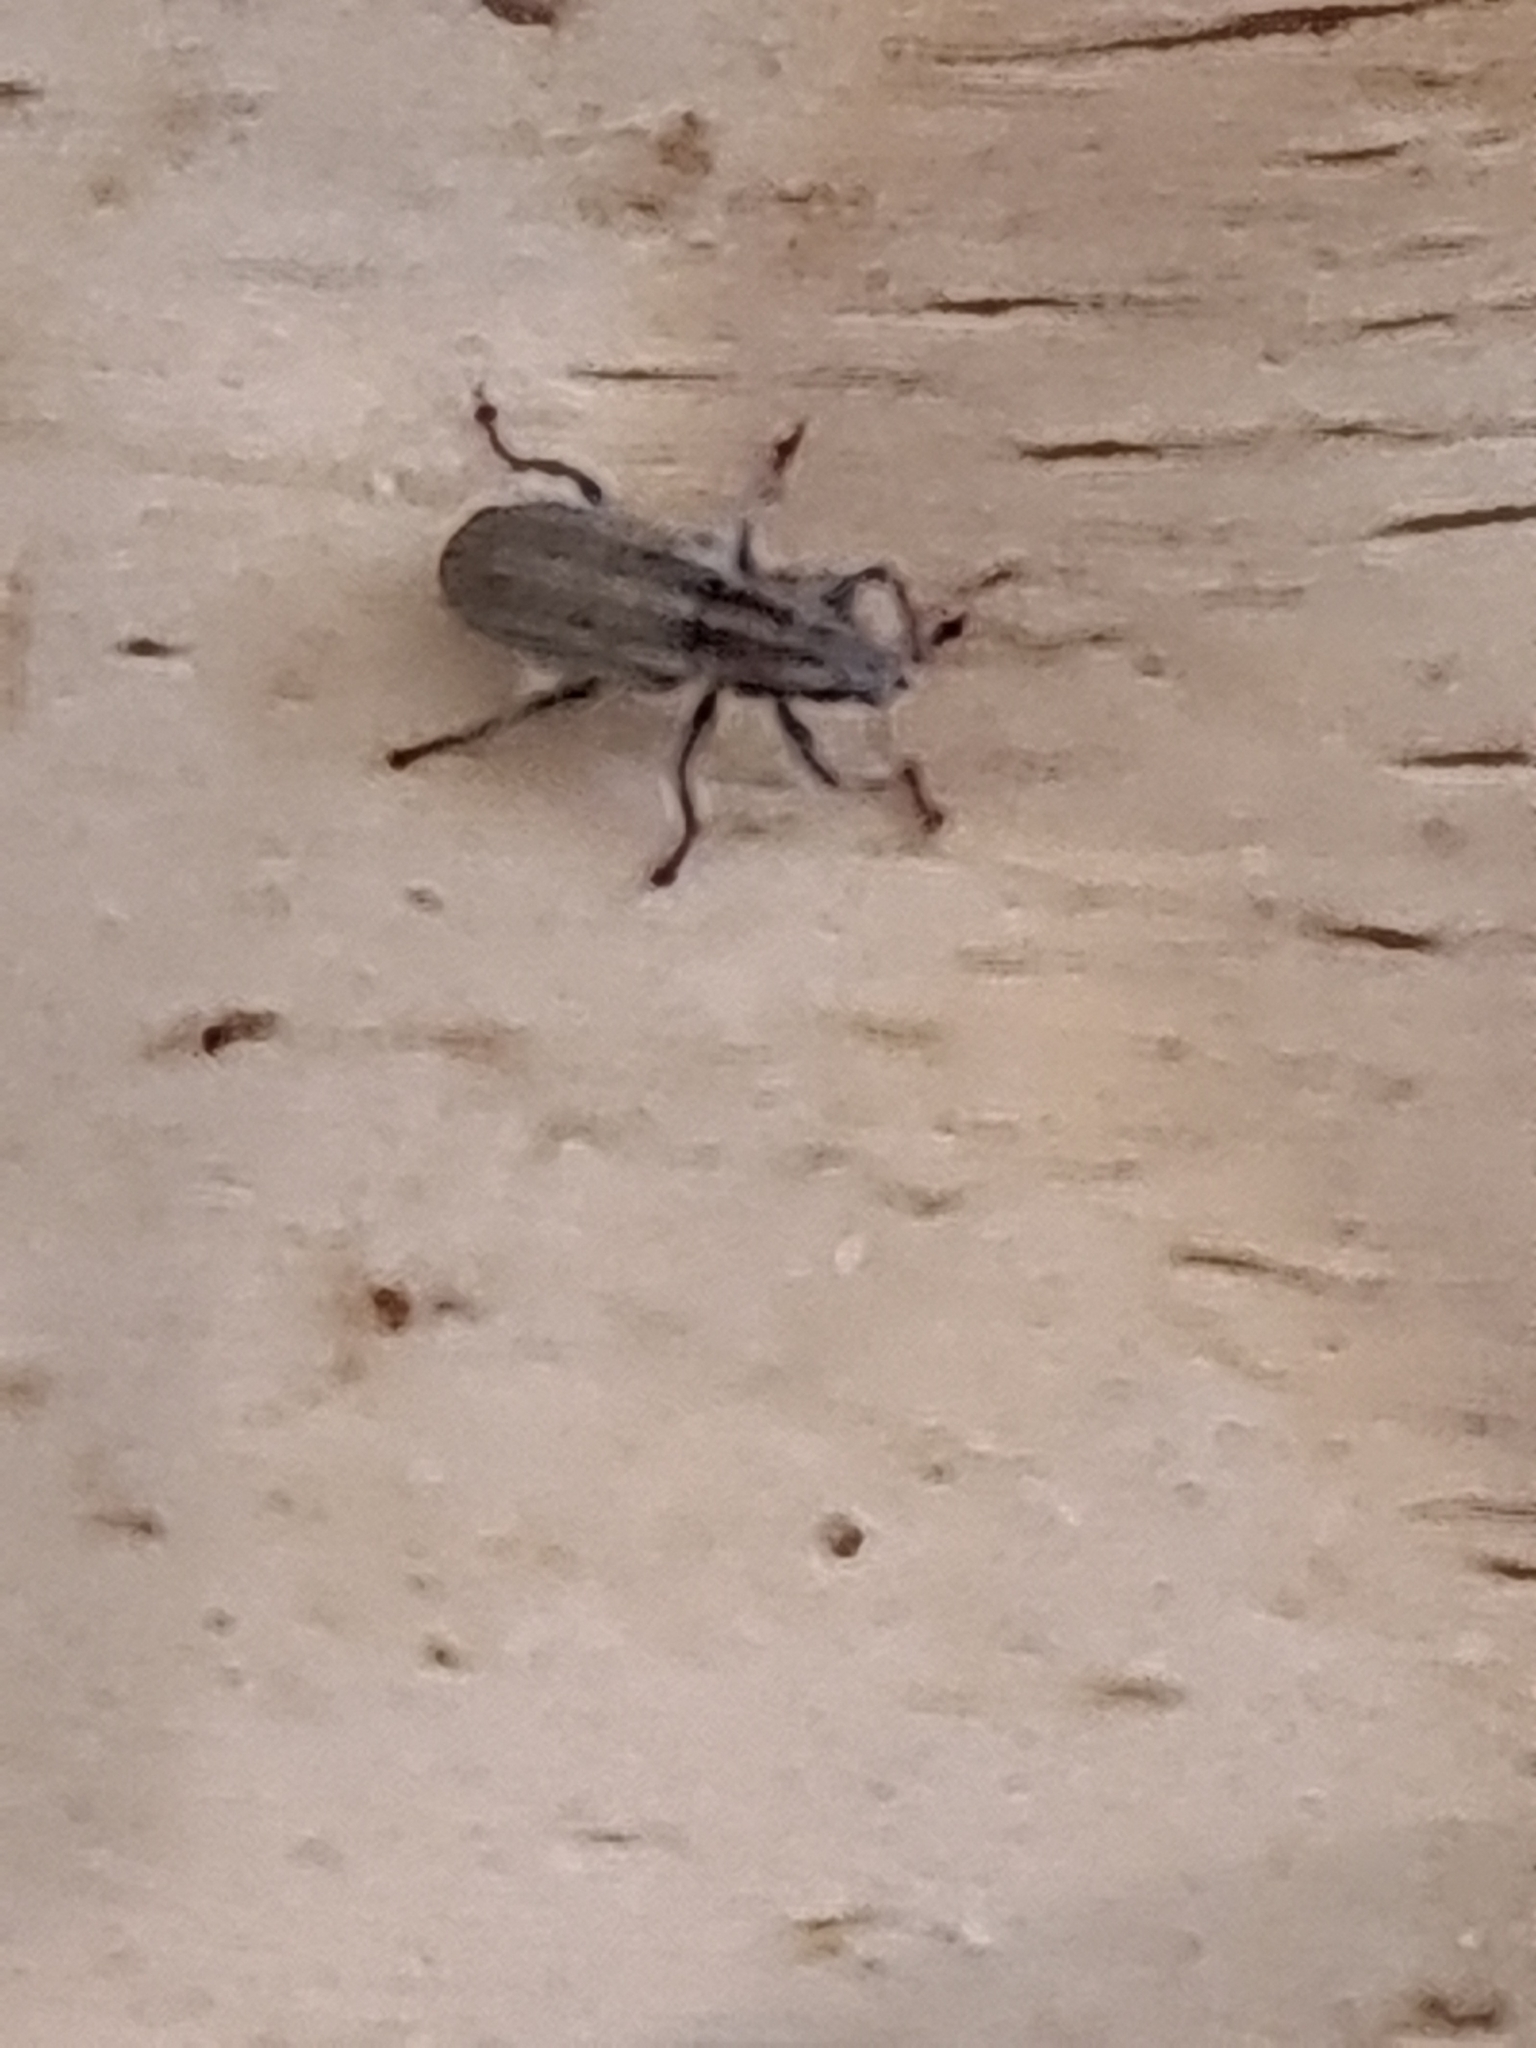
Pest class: pea_leaf_weevil